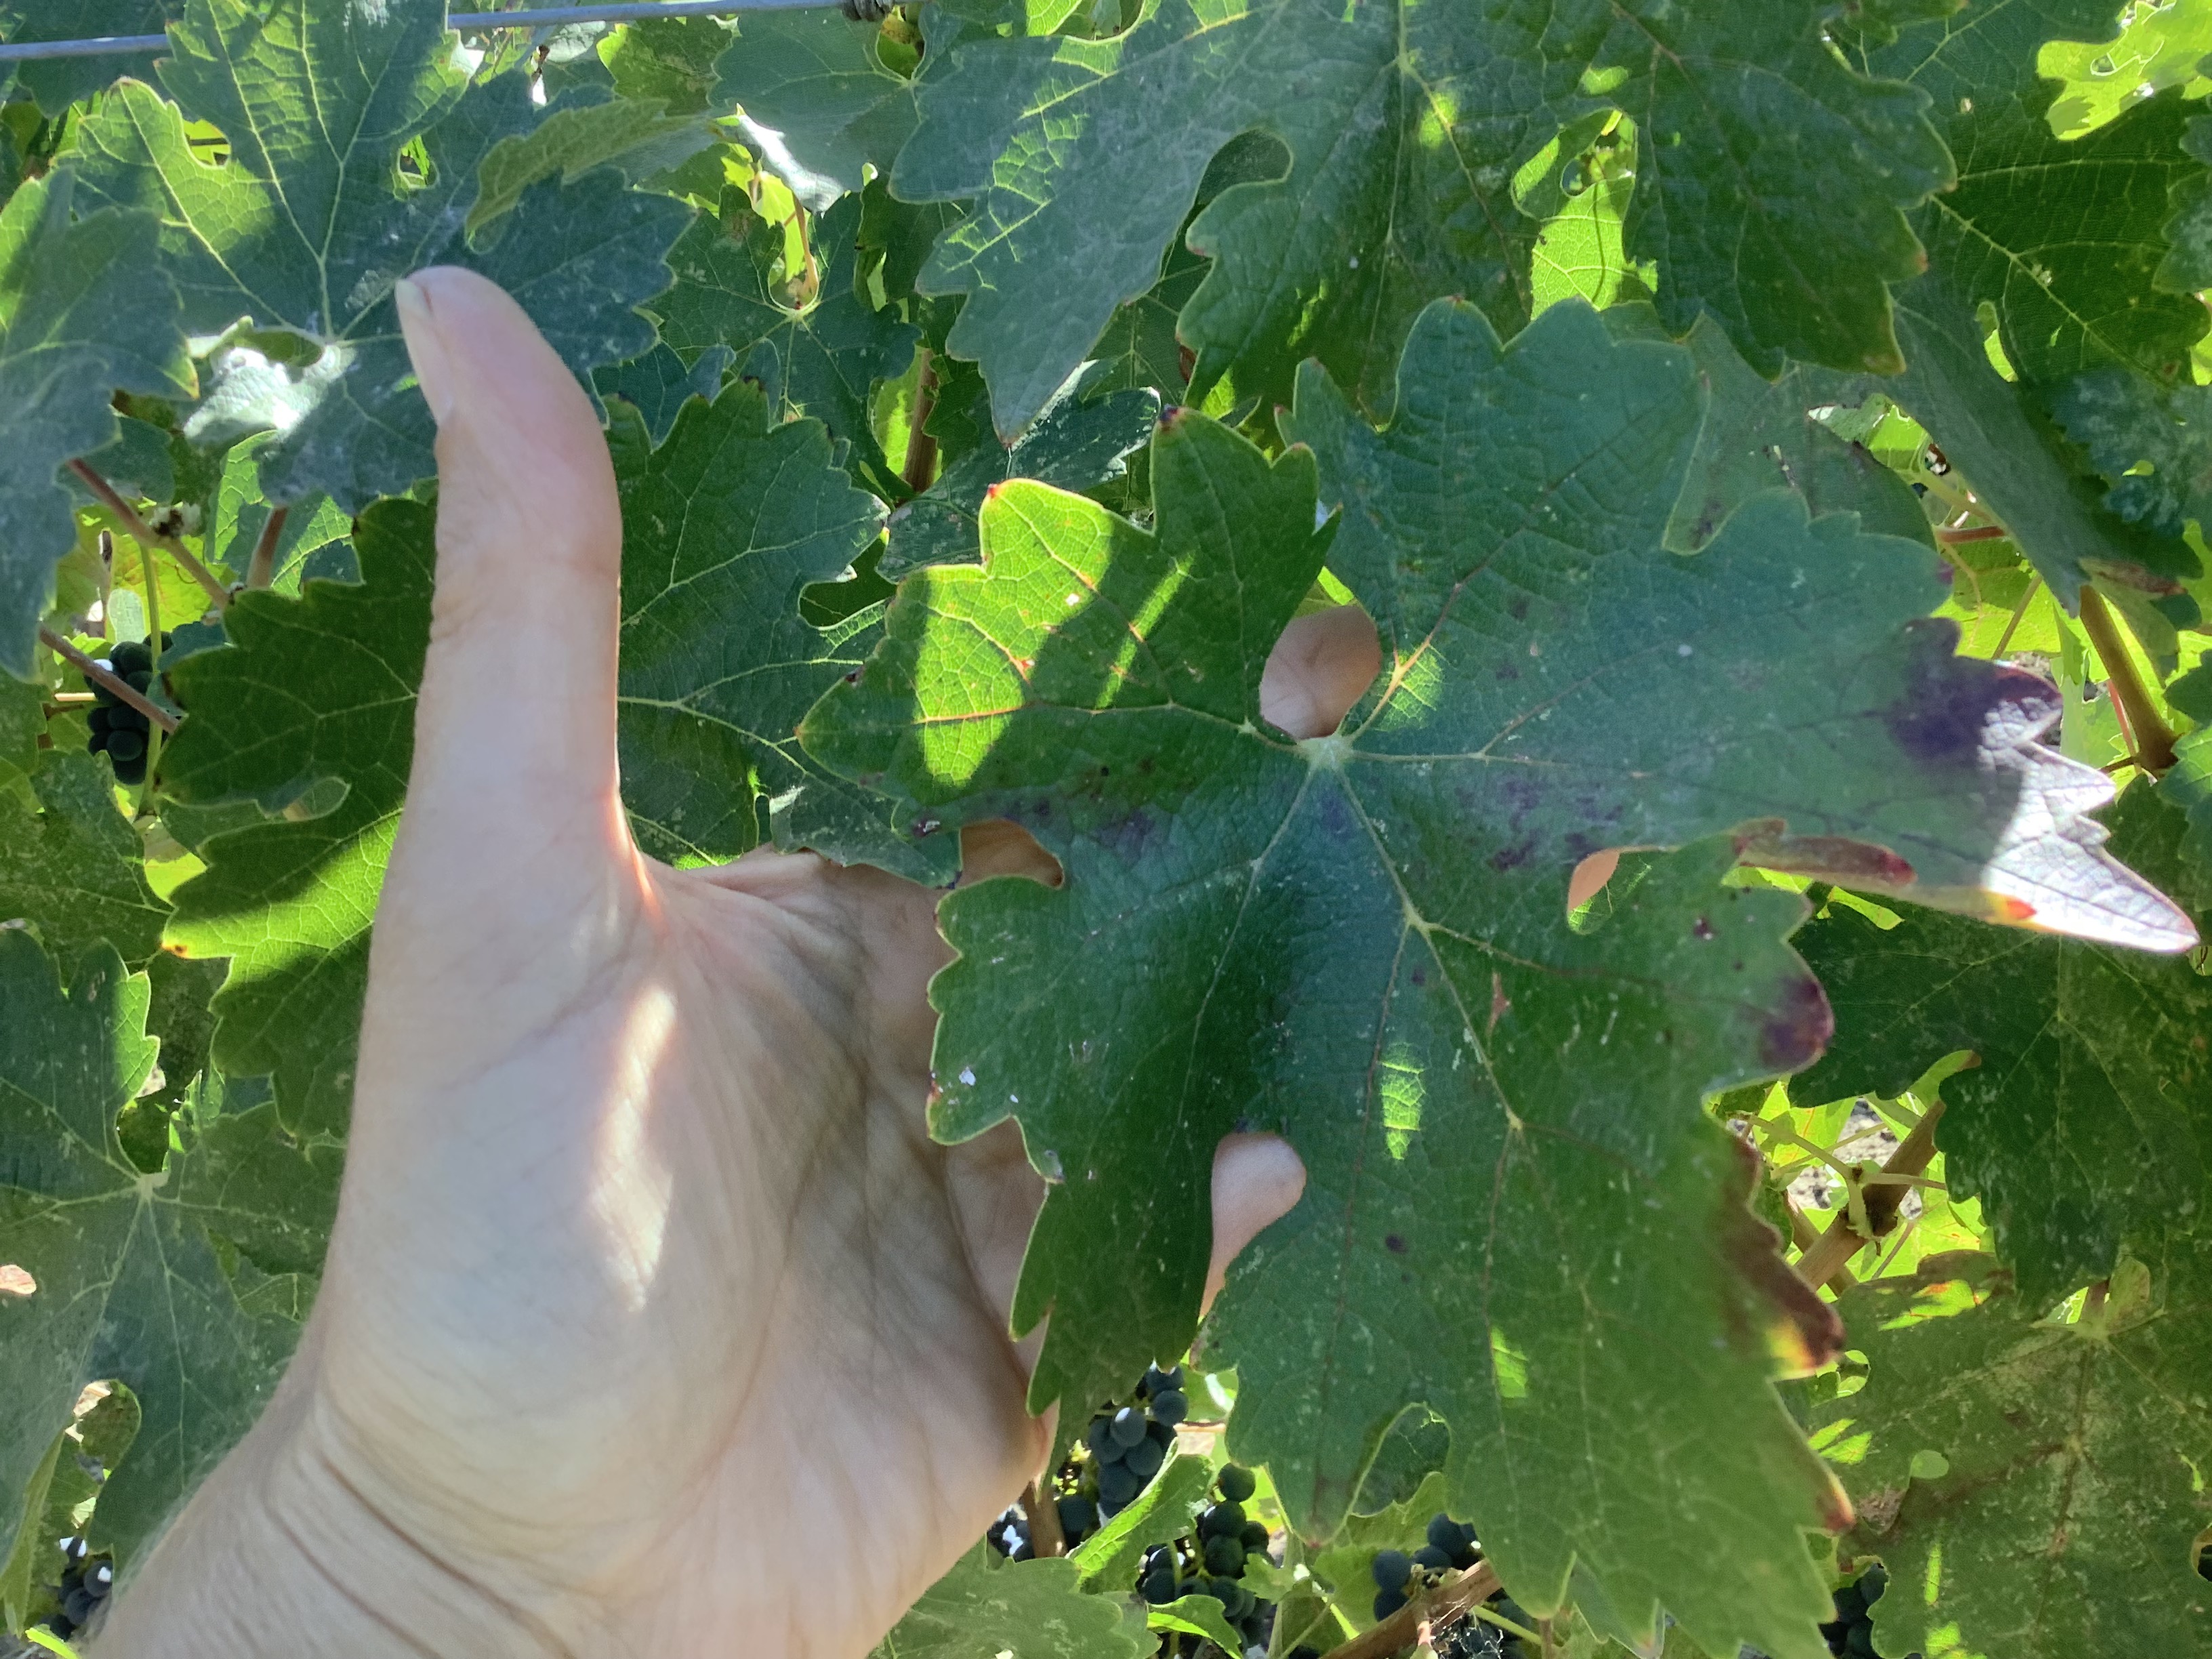
Label: Red Blotch